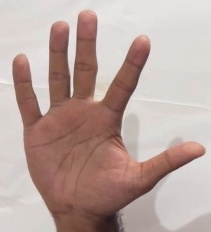
ASL sign: 5